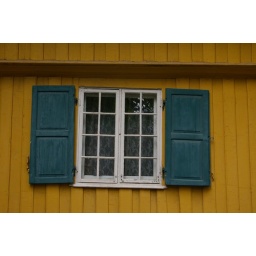
The strong ochre colour and the texture of the wooden walls is typical of vernacular architecture in Norway.